Glasgow Gladiators Powerchair FC

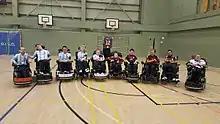
The Glasgow Gladiators teams for the 2016 Scottish League Cup wearing their home and away kits.

, the club has thirteen members and divided into two teams: Glasgow Gladiators PFC (seven players) and Glasgow Gladiator Bravehearts (six players). The players have disabilities such as Cerebral Palsy, Duchenne muscular dystrophy, Spina Bifida and Hydrocephalus.